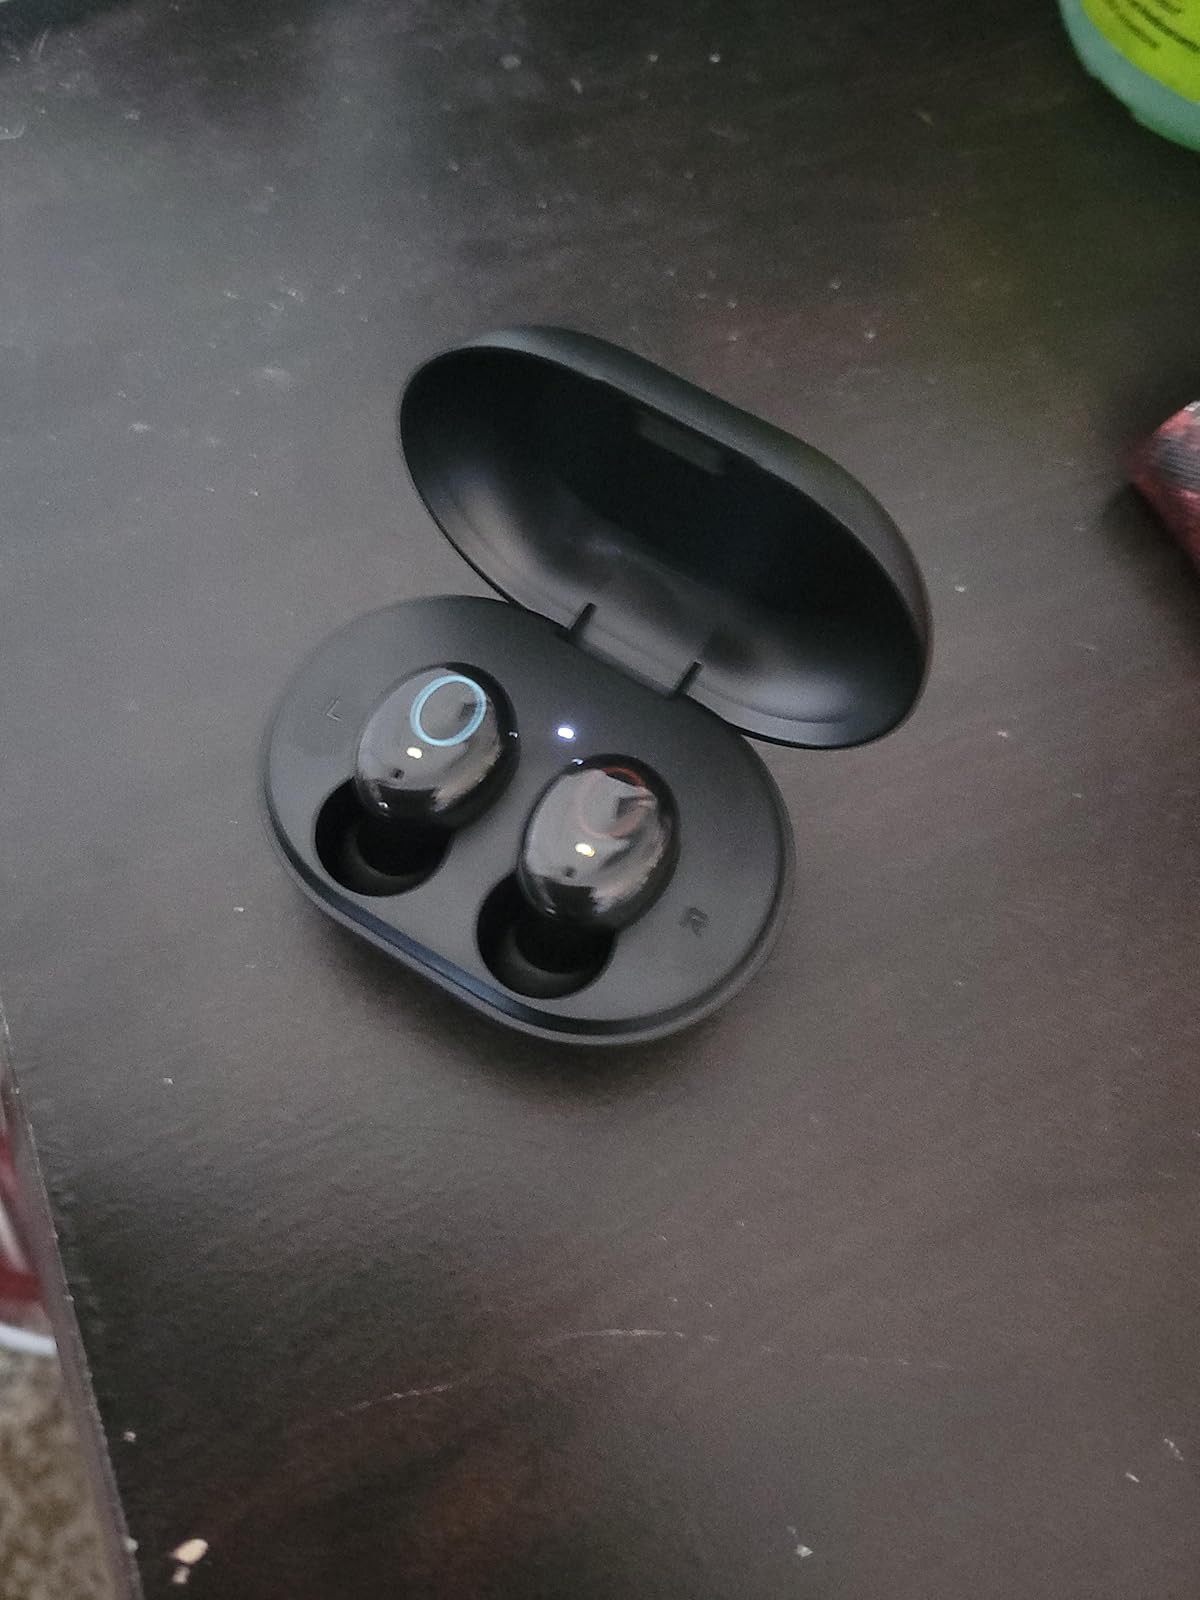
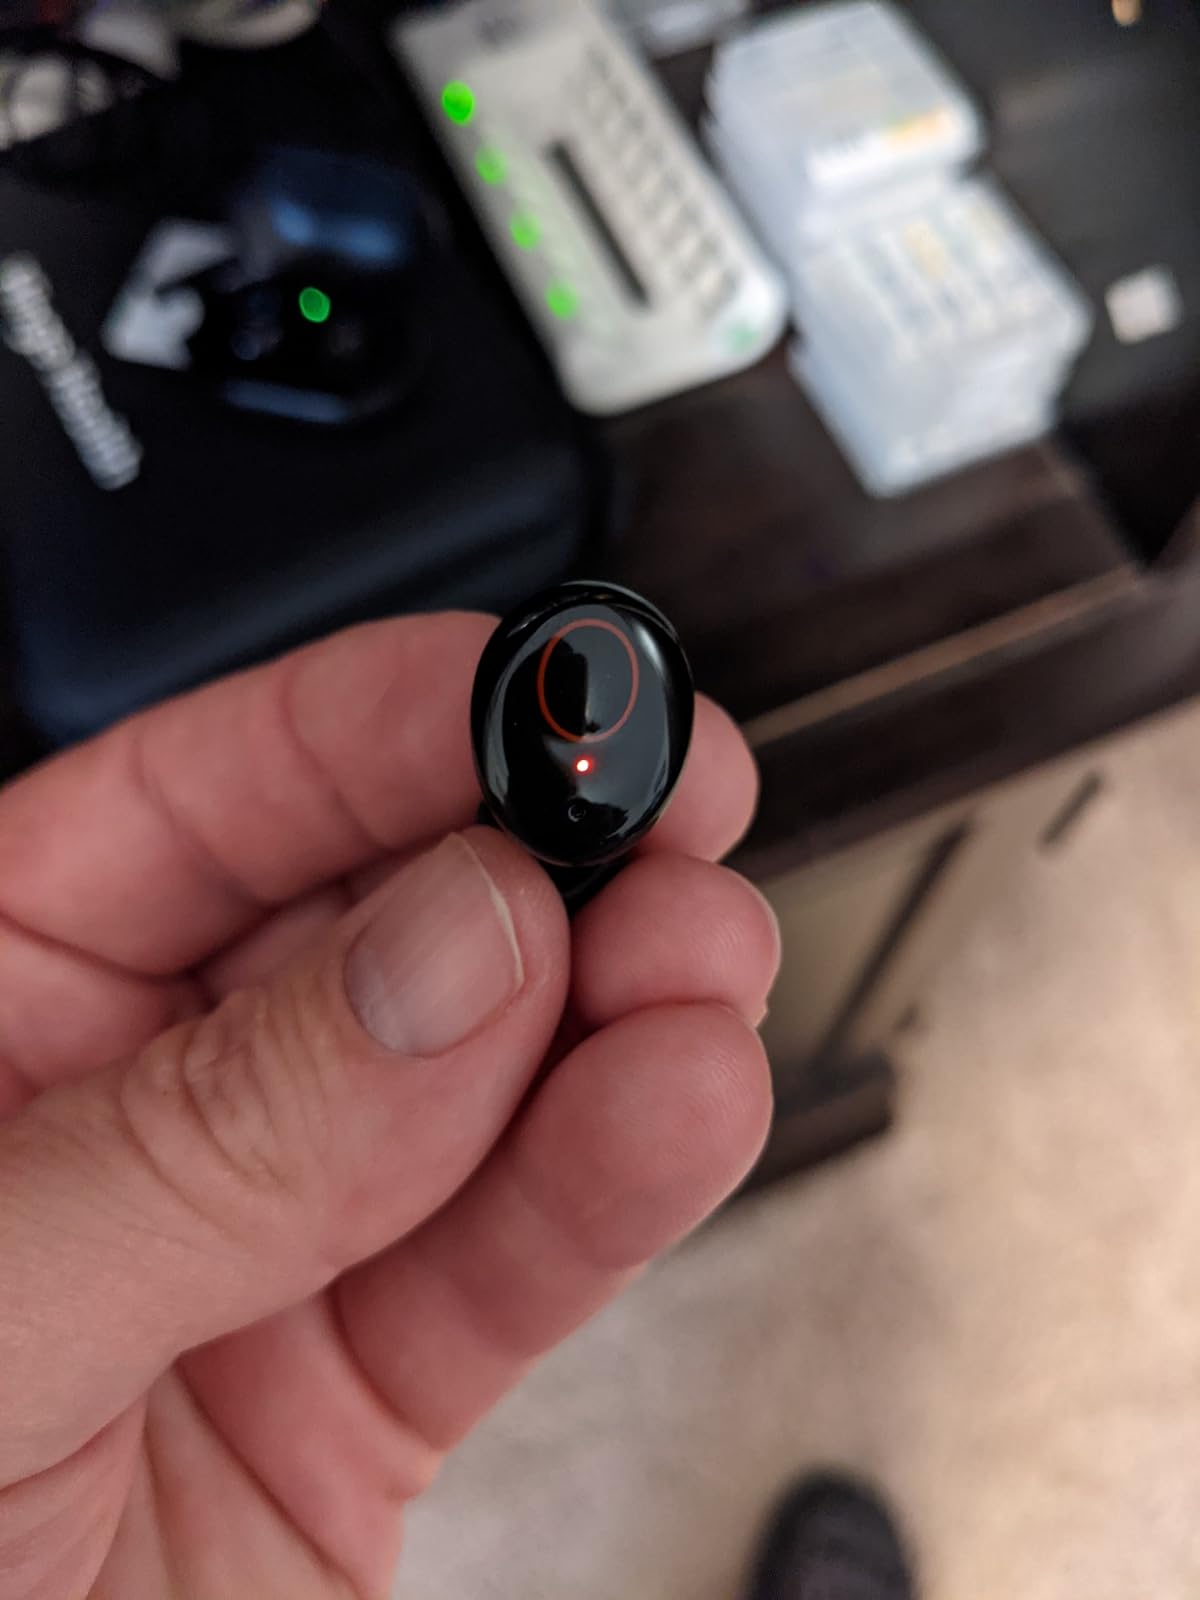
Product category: earbuds
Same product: yes